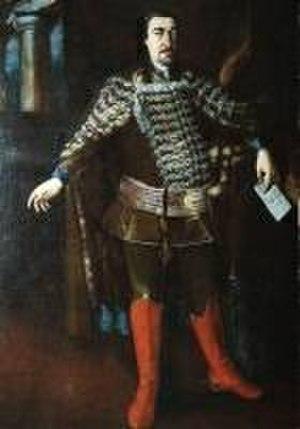
Le Gouverneur de la Transylvanie vers 1750, par le peintre János Haller.
La Transylvanie austro-hongroise est l’ancienne région située au cœur de la Transylvanie actuelle, sous domination de l’Autriche-Hongrie, en tant que pays de la Couronne de Saint-Étienne de 1867 à 1918. Avant 1867, on ne peut pas parler de « Transylvanie austro-hongroise » puisque l’Autriche-Hongrie n’existait pas encore : on peut en revanche parler d’une « Transylvanie autrichienne » et/ou d’une « Principauté de Transylvanie », d’un « Grand-duché de Transylvanie » et d’une « Grande-principauté de Transylvanie », partie de l’Empire des Habsbourg devenu l’Empire d'Autriche.
Le Grand-duché de Transylvanie est la dénomination de la principauté de Transylvanie à partir de 1711, alors qu'elle était devenue, depuis 1699, l'une des composantes de la monarchie de Habsbourg.